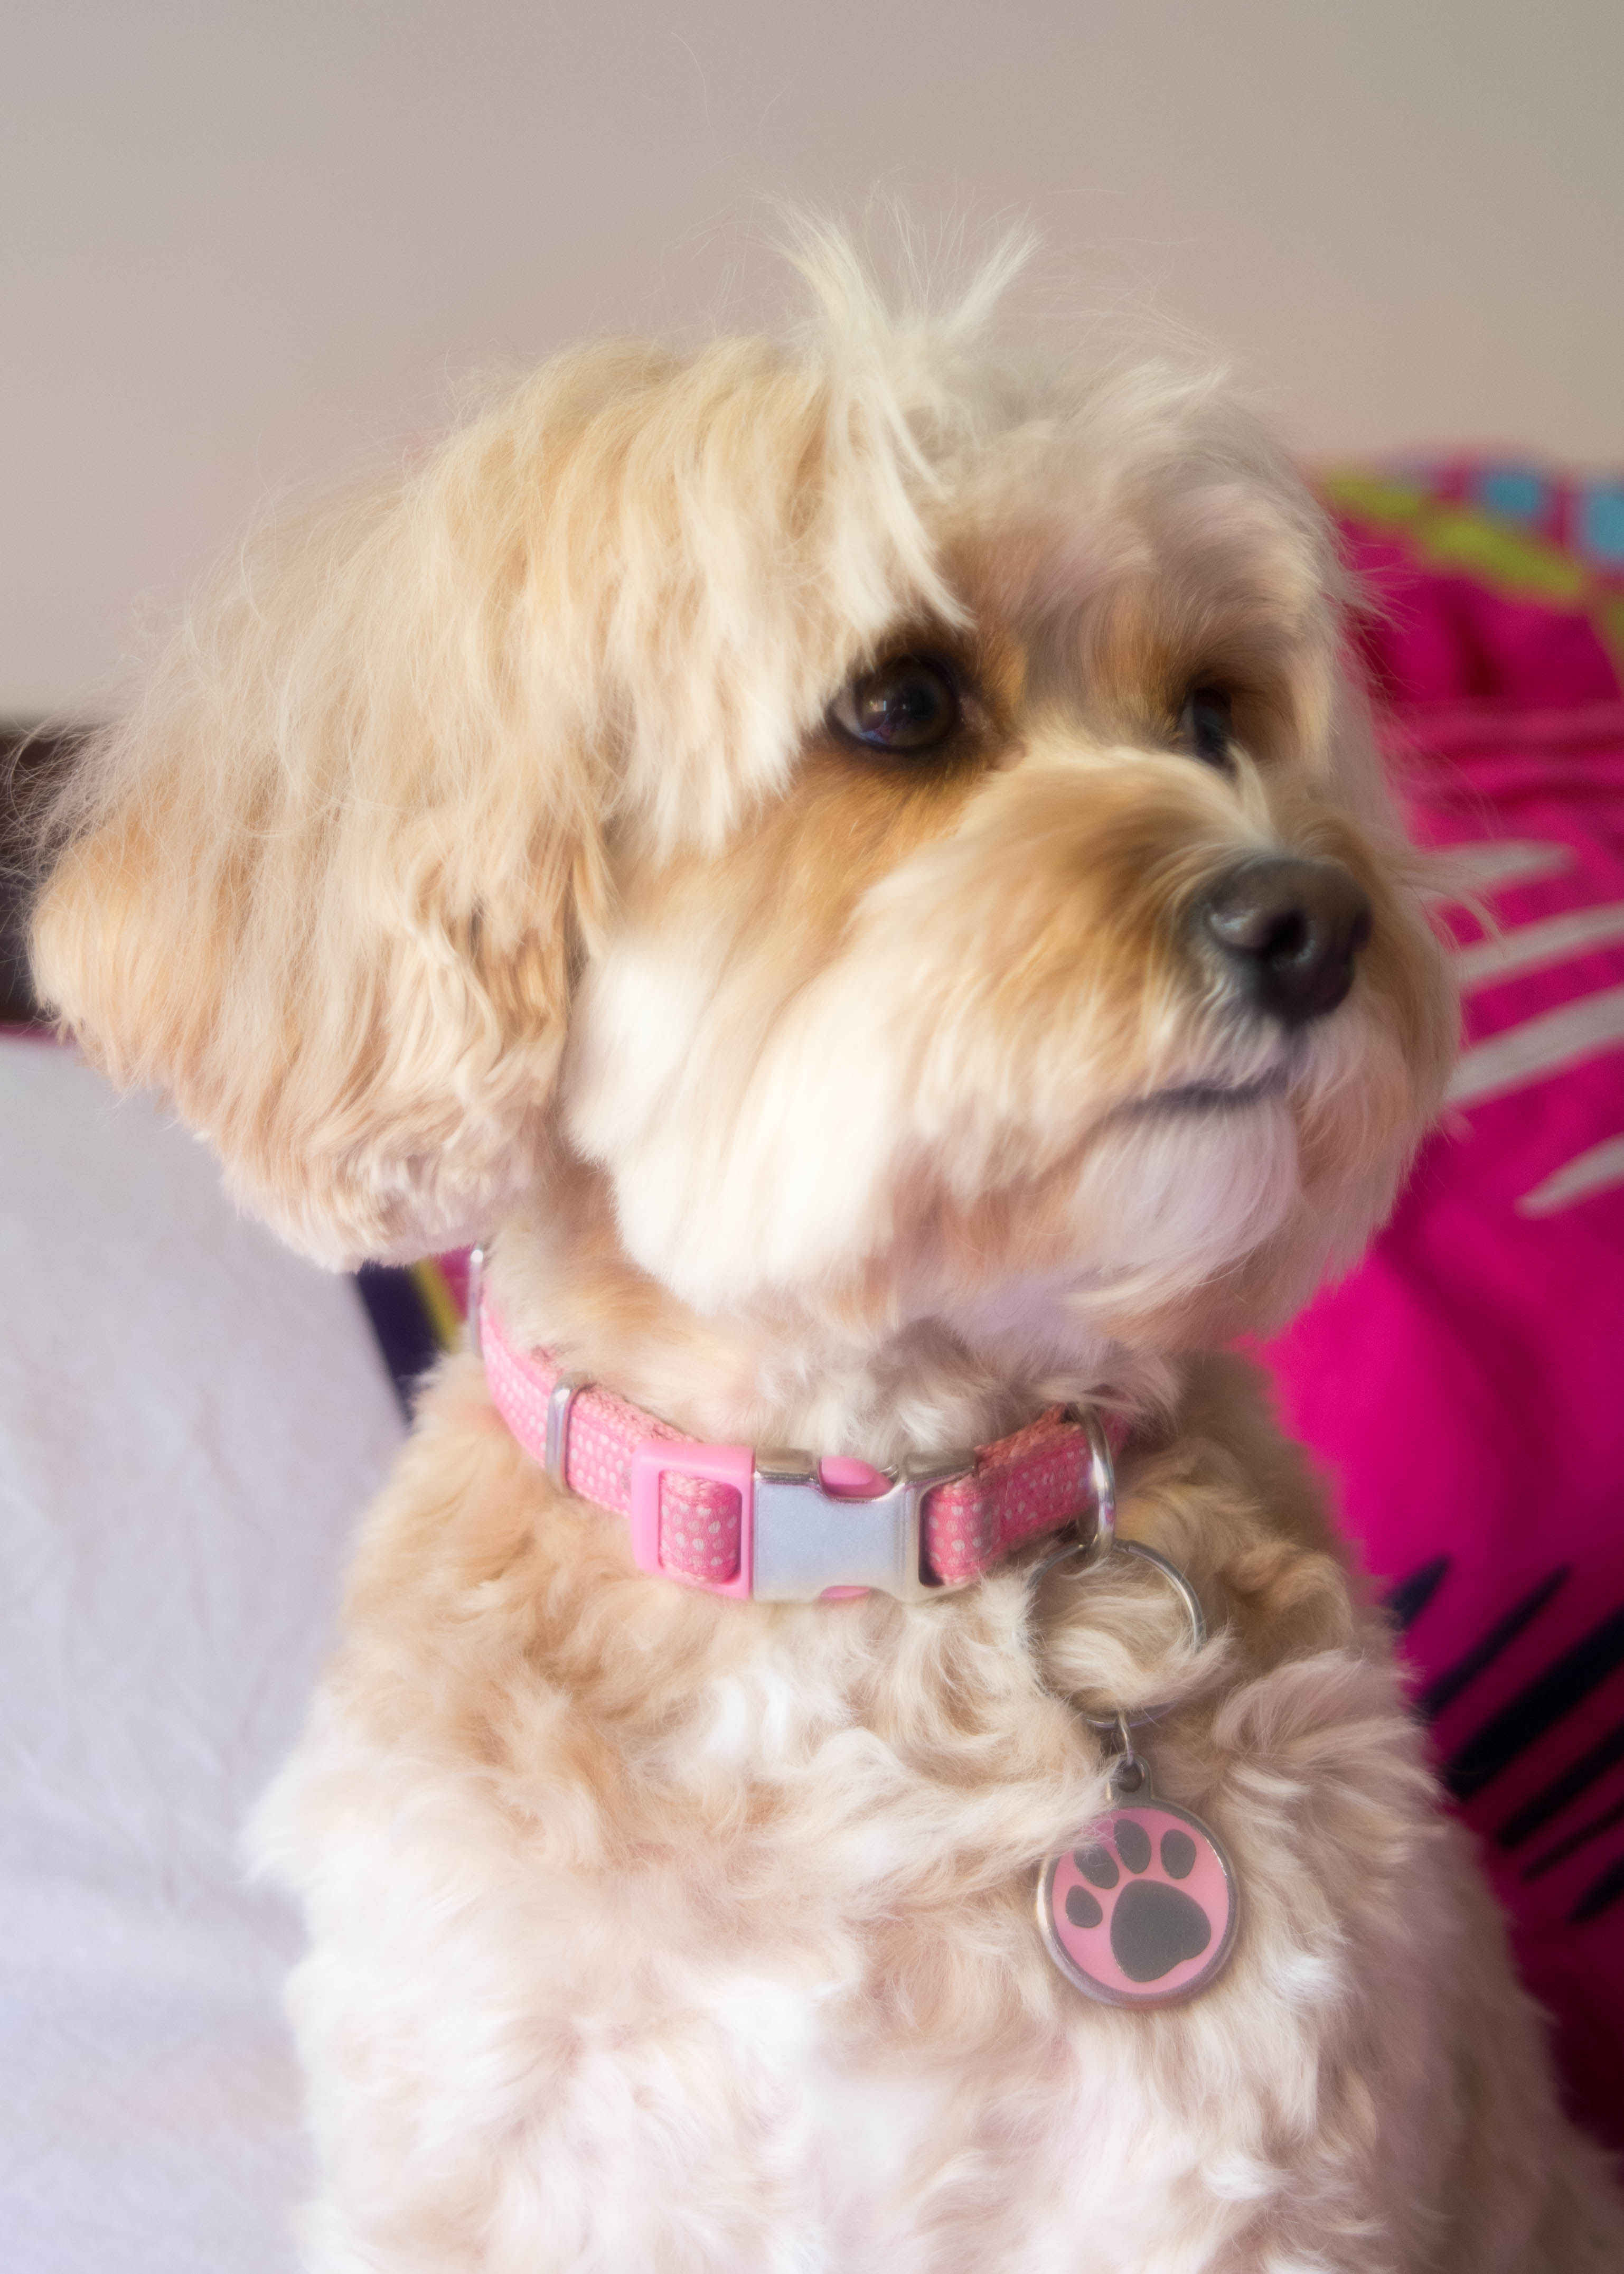
puppy, dog, mammal, vertebrate, dog breed, lhasa apso, pup, oodle, cavoodle, cavapoo, poodlecross, cockapoo, toy poodle, havanese, dog like mammal, schnoodle, dandie dinmont terrier, dog crossbreeds, morkie, cavachon, poodle crossbreed